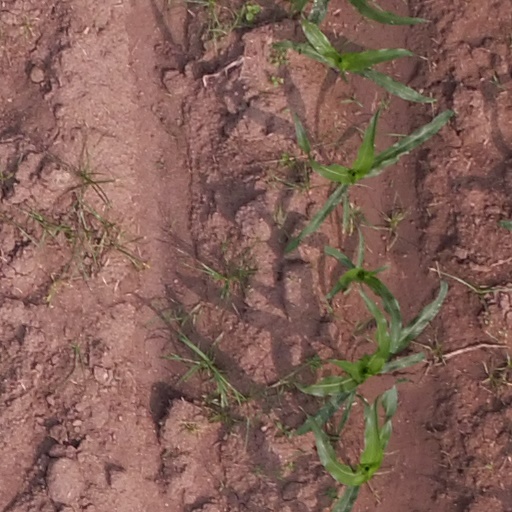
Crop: maize; corn